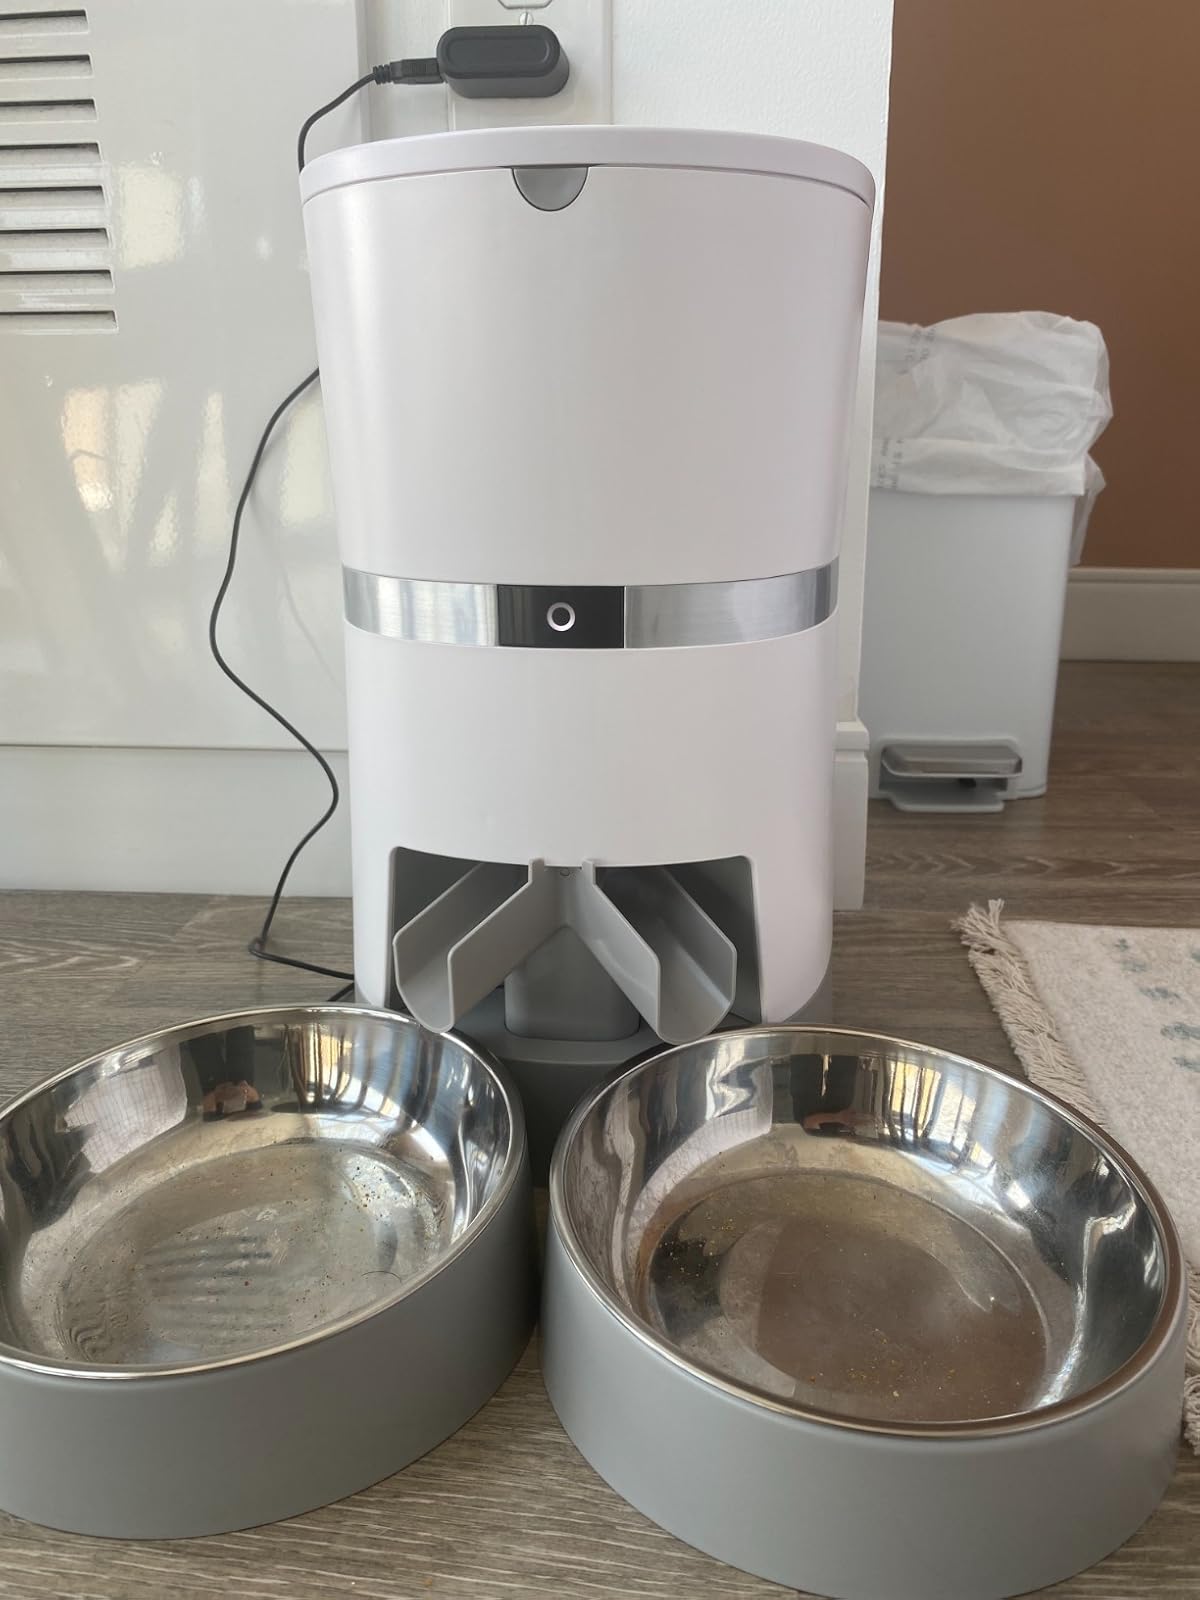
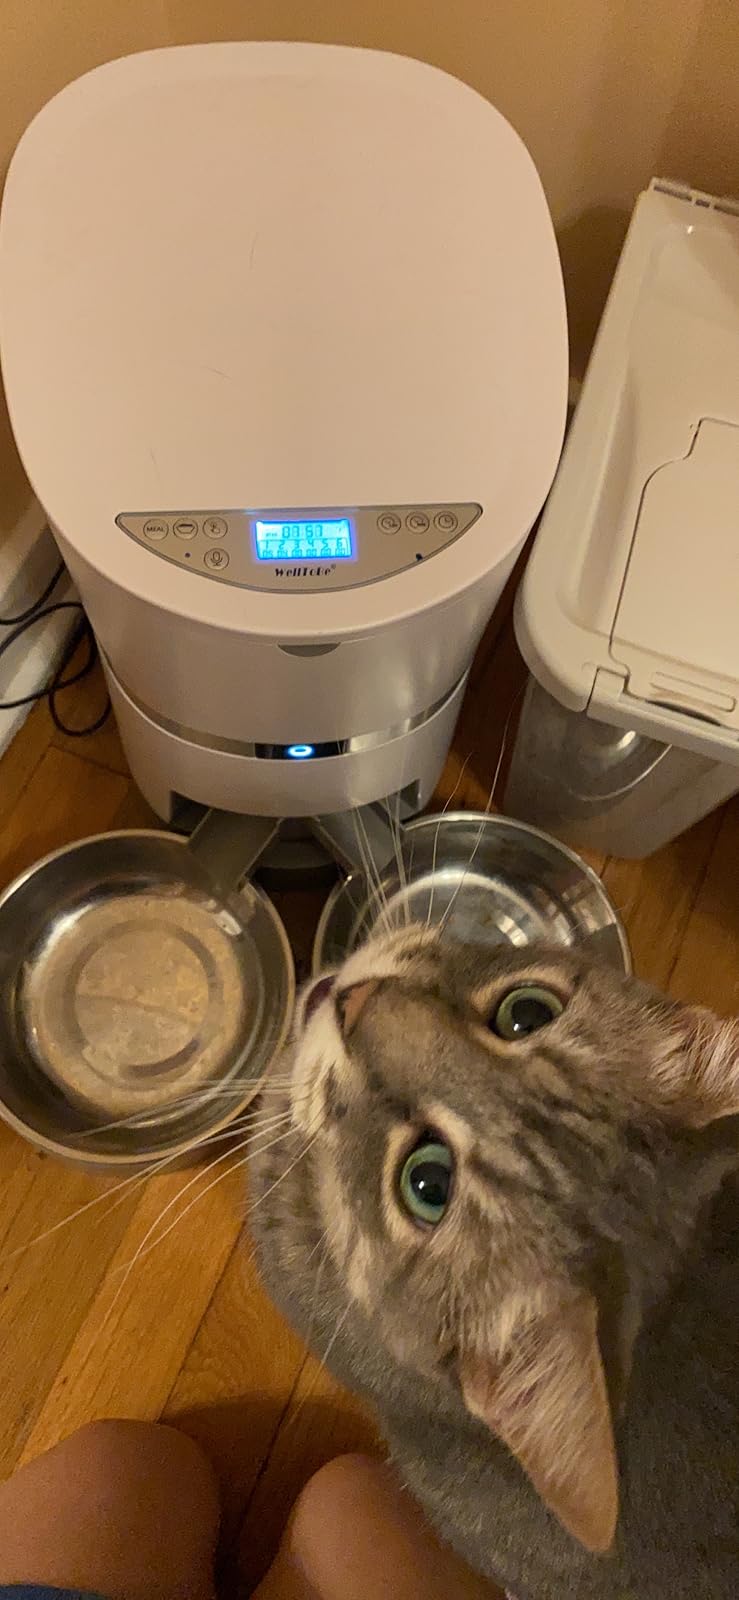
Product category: items_feeder
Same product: yes